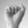
ASL letter: A